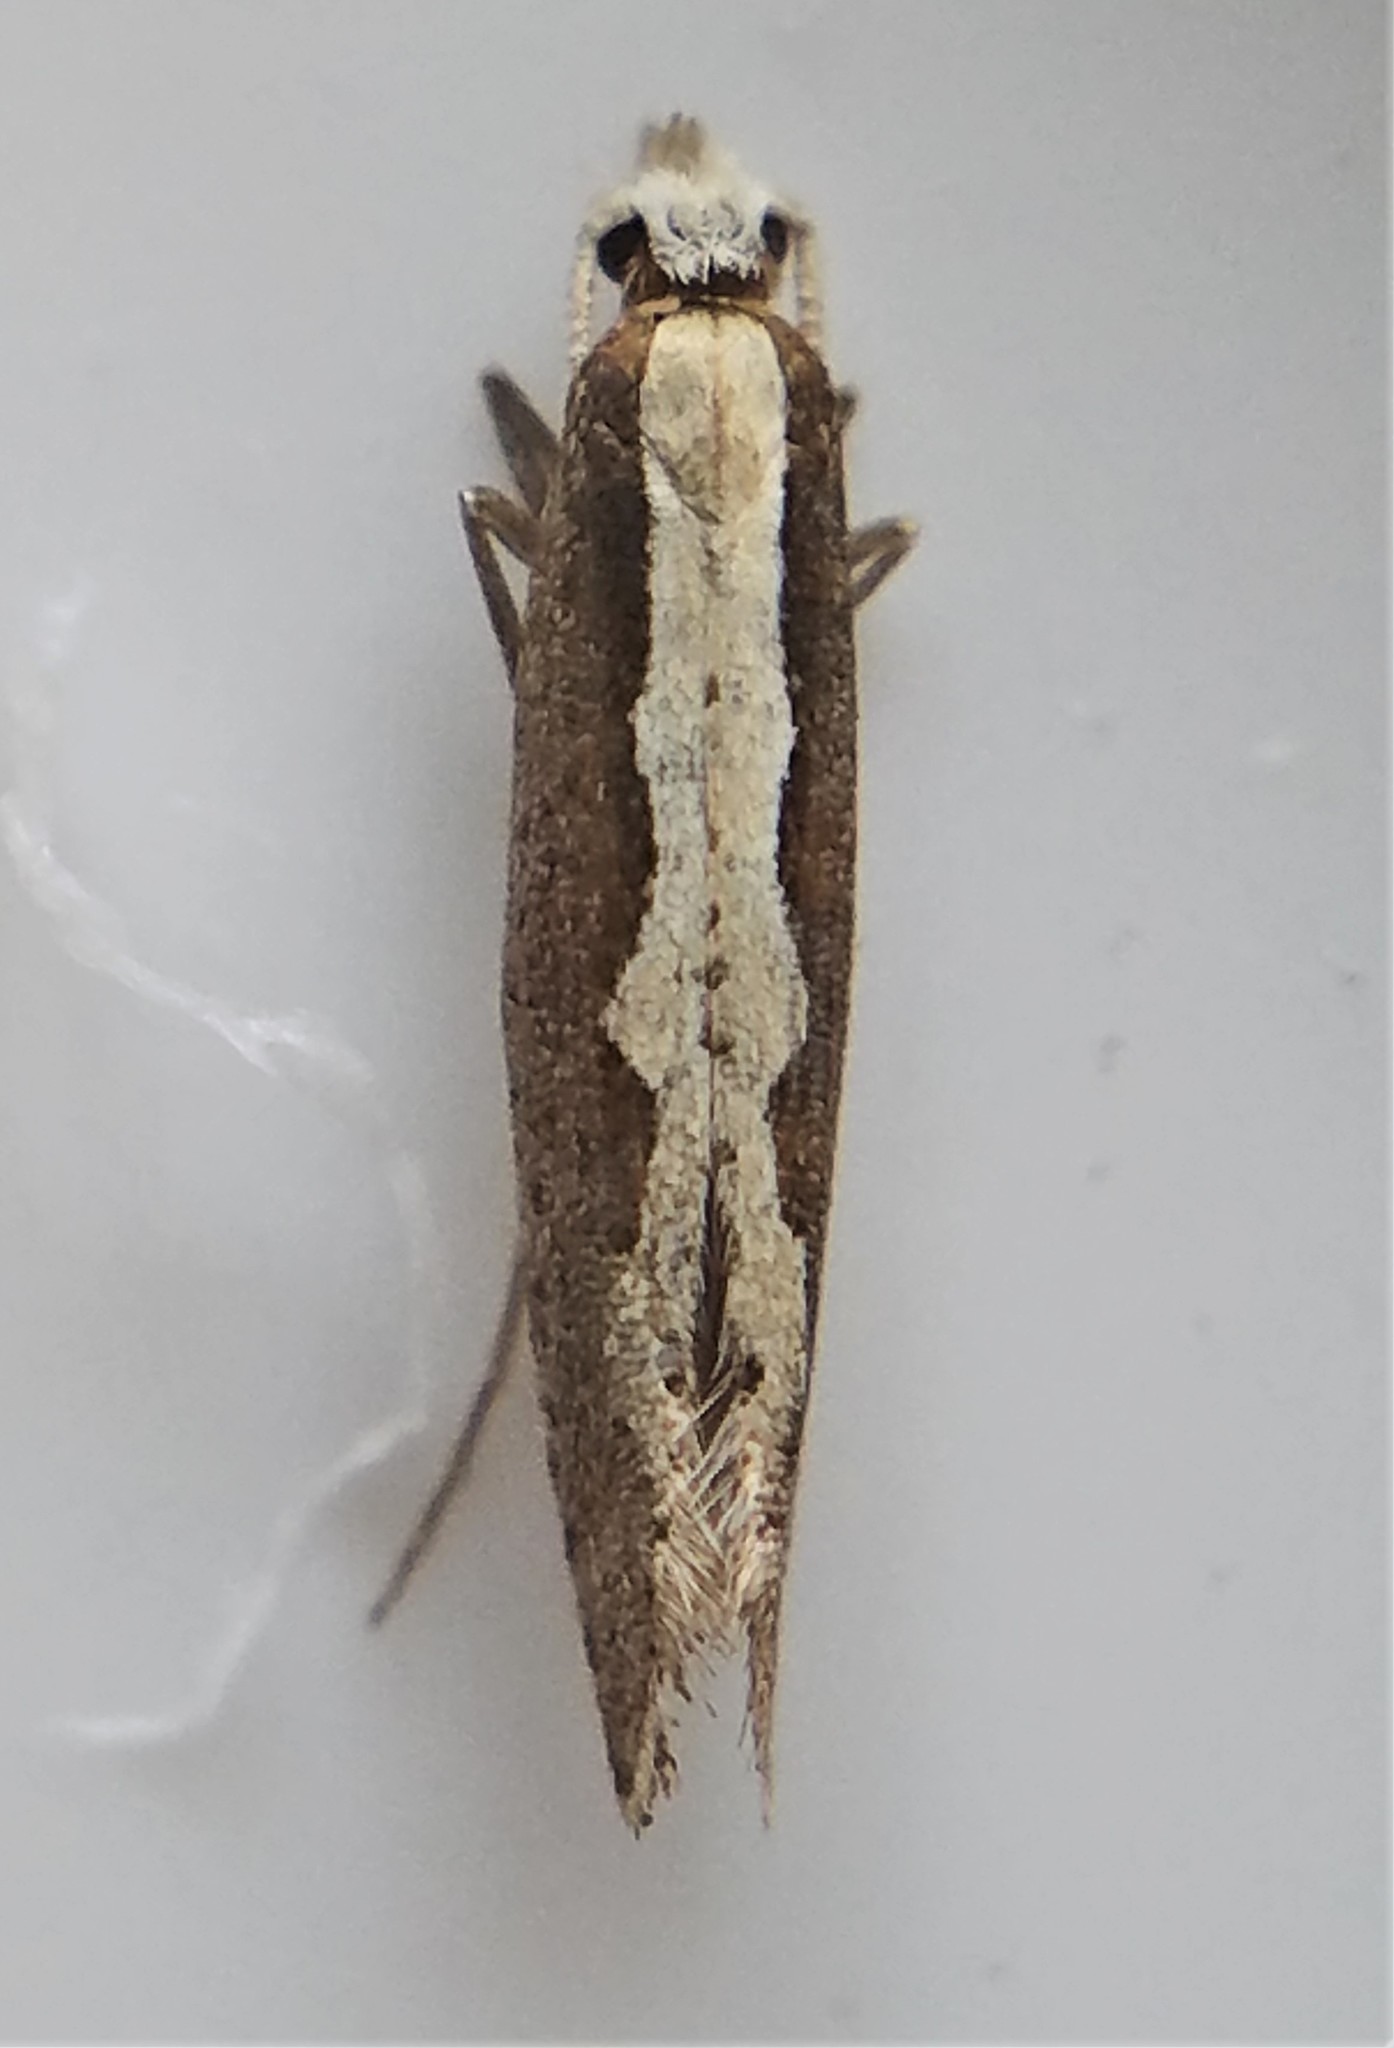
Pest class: diamondback_moth